Indian Grand Prix

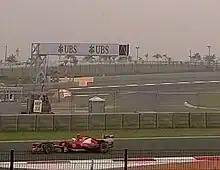
Felipe Massa at Indian Grand Prix 2013

However, in September 2007 it was announced that the debut race would take place in 2010 on the Buddh International Circuit in Greater Noida. After further assessments of the timeframe involved, Ecclestone announced in September 2008 that the Indian Grand Prix had been delayed to 2011.